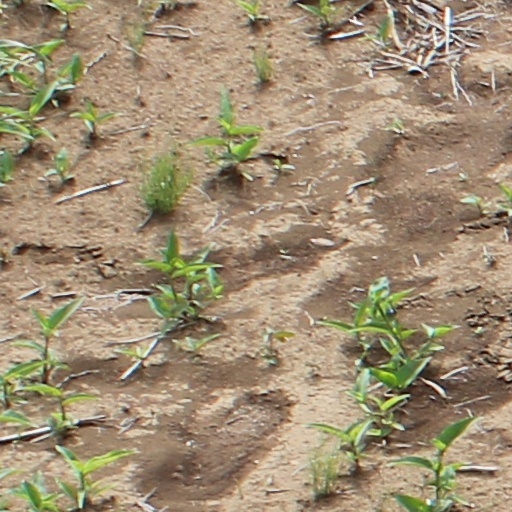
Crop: wheat